COVID-19 pandemic in North Macedonia

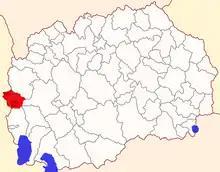
Quarantined areas on 13 March in red

On 11 March two more cases were confirmed positive, both from Debar They are related to the first cases registered in the town.